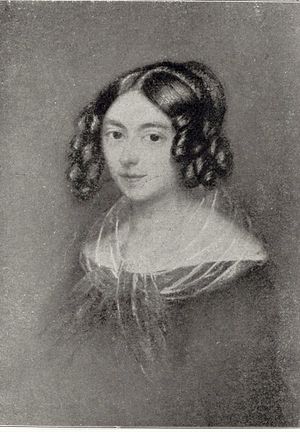
Ambroży Mieroszewski / Arbejde og værker
Ambroży Mieroszewski var en polsk maler; han var den første til at portrættere den polsk-franske komponist Frédéric Chopin.